ABB

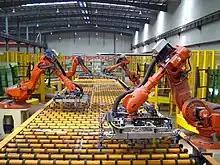
ABB robots handling float glass on a production line, 2008

Allmänna Svenska Elektriska Aktiebolaget (ASEA, English translation: General Swedish Electrical Limited Company) was founded in 1883 in Västerås, Sweden by Ludvig Fredholm as manufacturer of electrical light and generators.